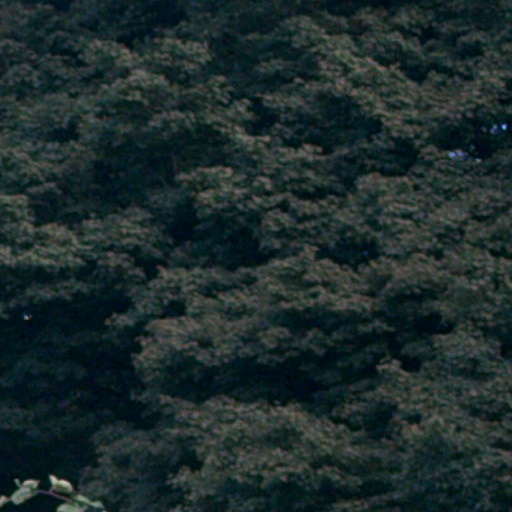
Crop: cassava